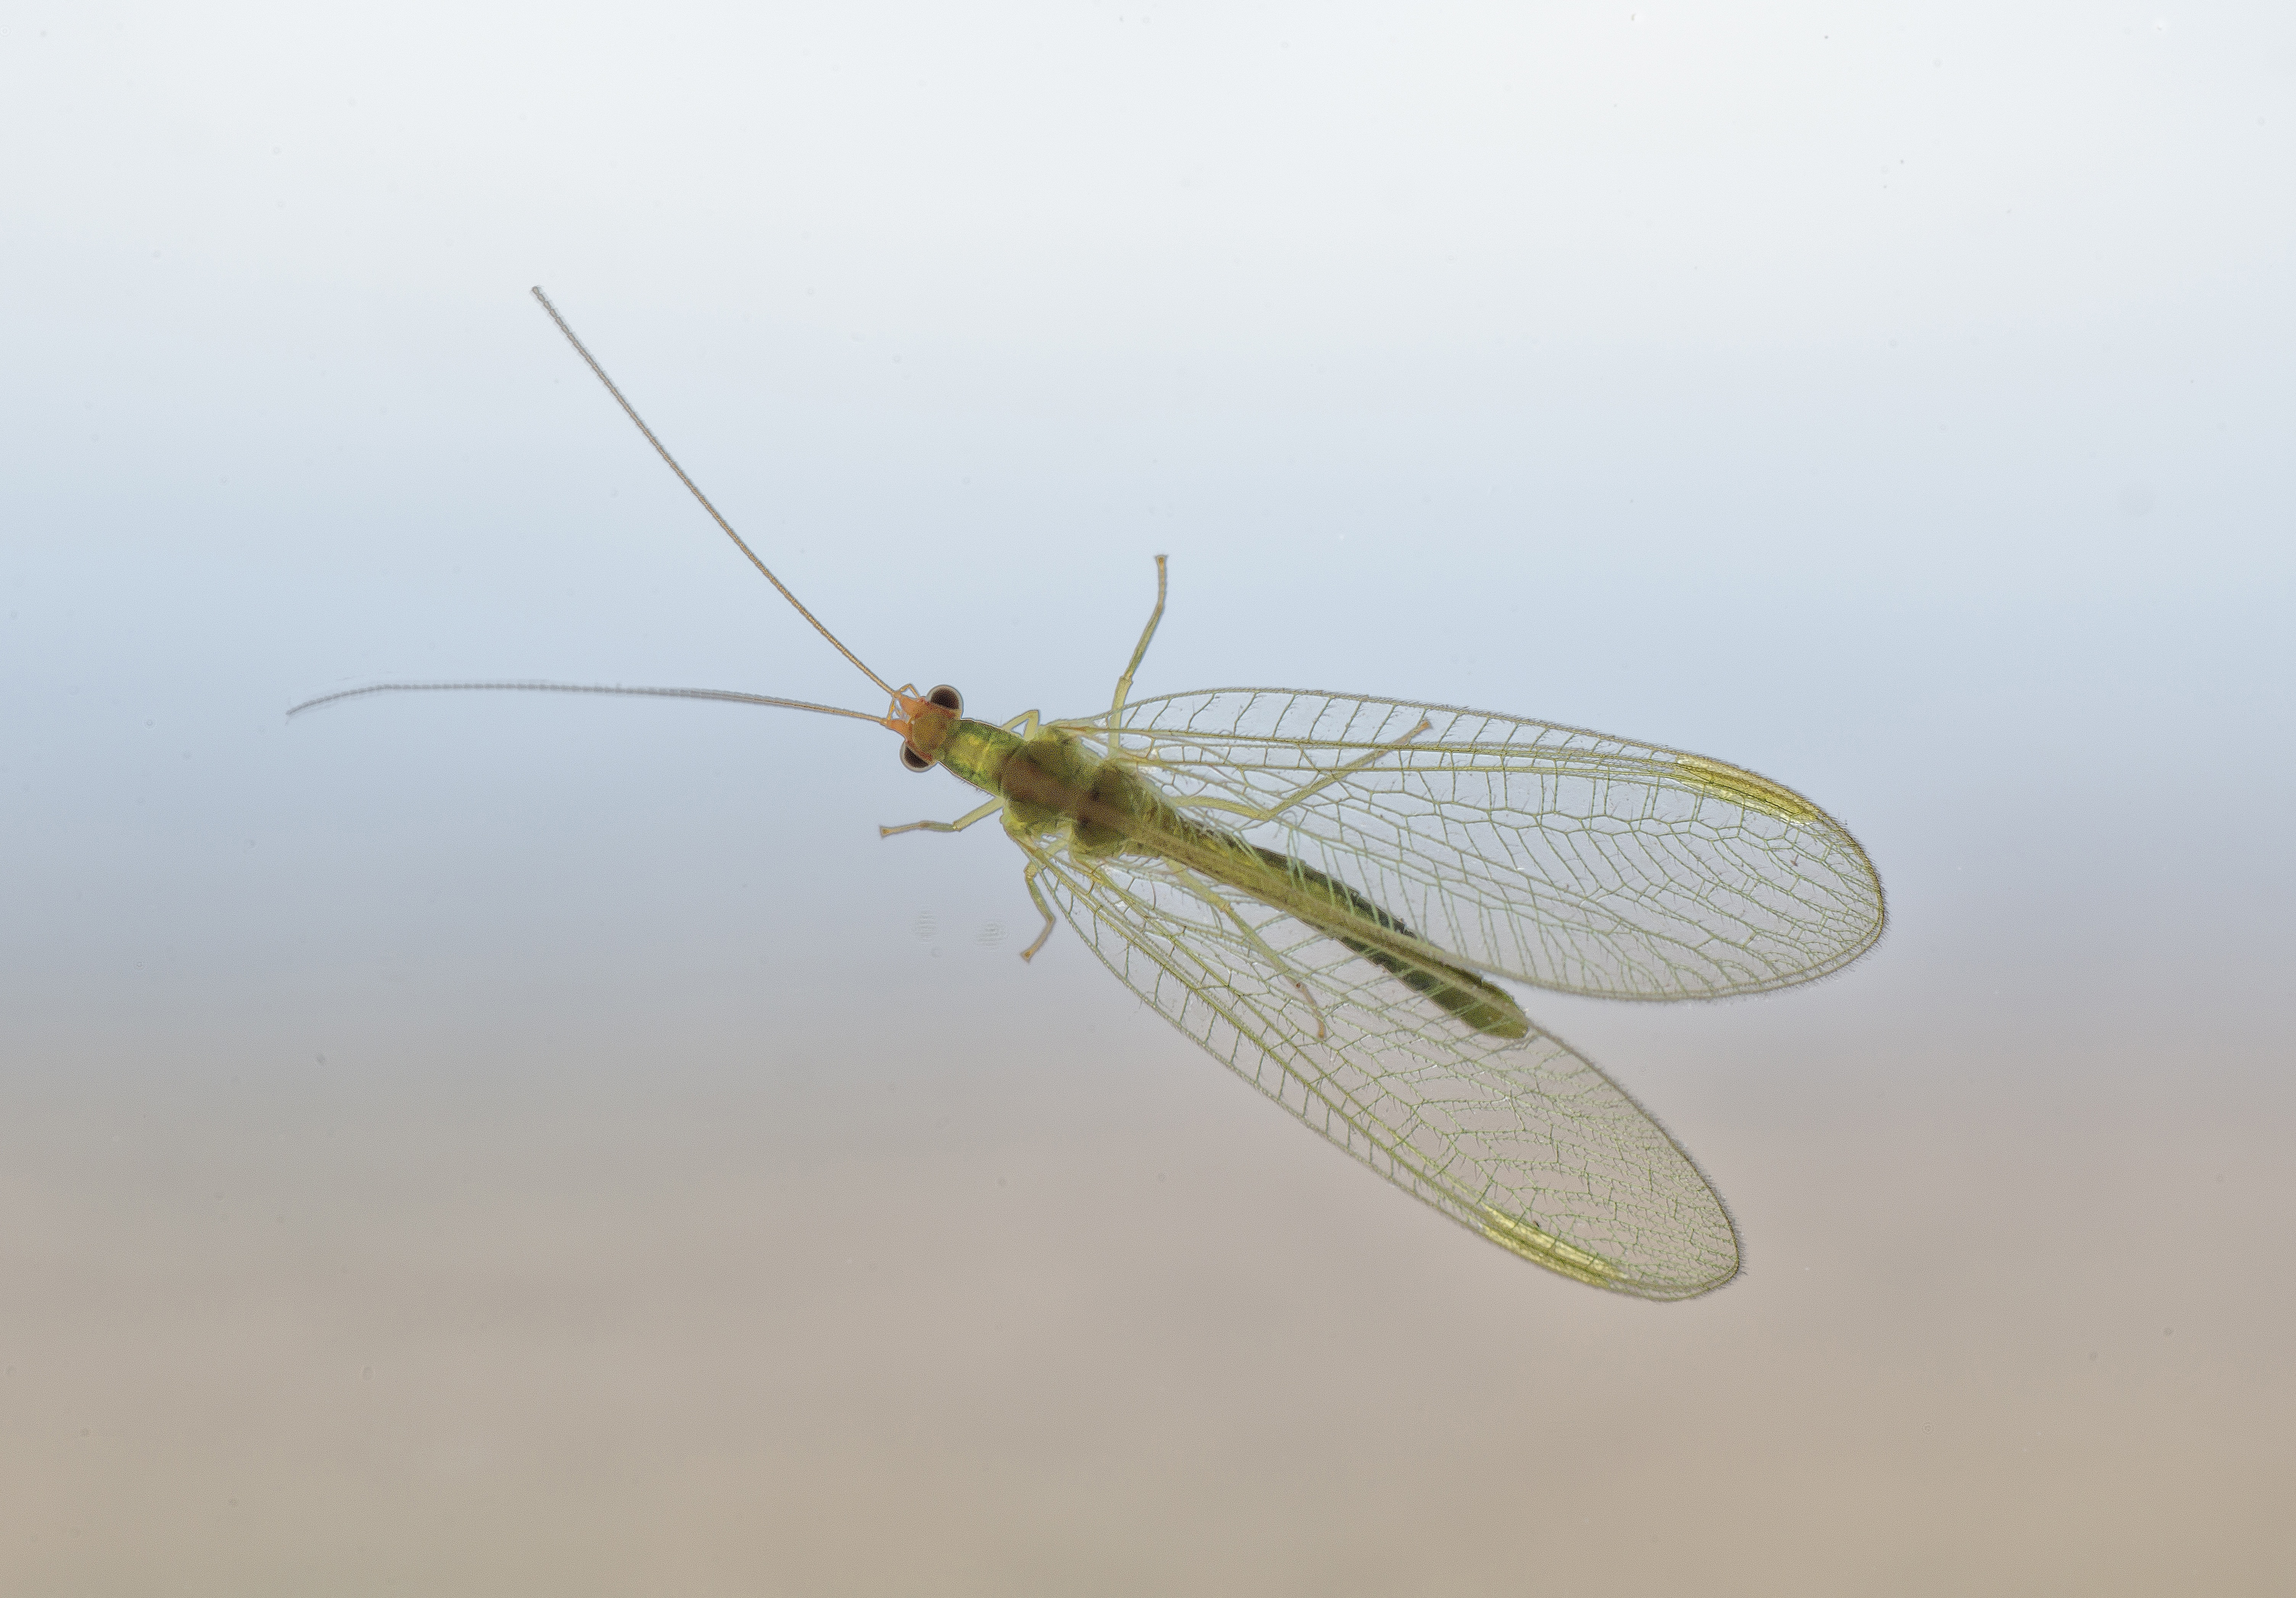
wing, insect, yellow, fauna, invertebrate, close up, nikond800e, macro photography, arthropod, tamron90macro, bugonwindow, dragonflies and damseflies, lycaenid, net winged insects